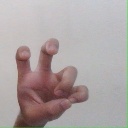
अक्षर: छ